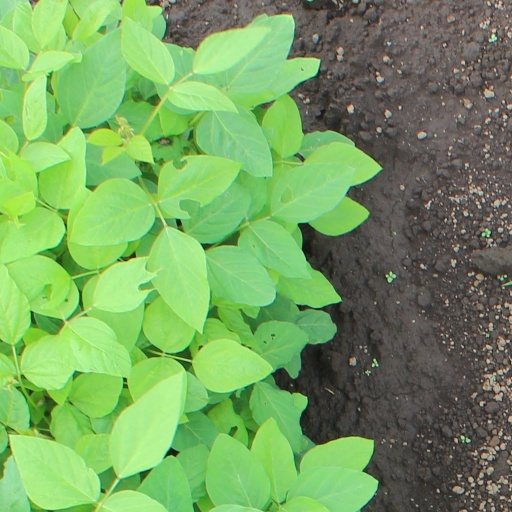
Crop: soybean